War of the Reunions

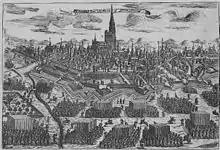
Capture of Strasbourg.

The exceptions were Strasbourg and Luxembourg, both of which remained part of the Holy Roman Empire. While France controlled much of the surrounding area, the bridge over the Rhine at Strasbourg had been used by Imperial troops to invade Alsace on three occasions during the Franco-Dutch War. In the same way, Luxembourg dominated regions annexed from the Spanish Netherlands. Louis believed that only the possession of these two could ensure the security of his newly acquired territories. Imperial troops could not respond since they were engaged in the Great Turkish War, the largest offensive ever by the Ottomans against the Empire's eastern border.